Jim Jupp

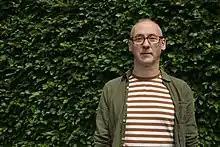
Jupp in 2020

Jim Jupp is a producer, composer, and along with the graphic designer Julian House he co-owns the Ghost Box record label and manager of Belbury Music Publishing. He records as Belbury Poly.